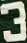
Number: 3